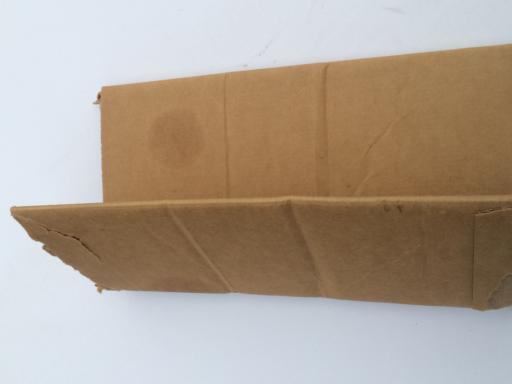
Waste category: cardboard